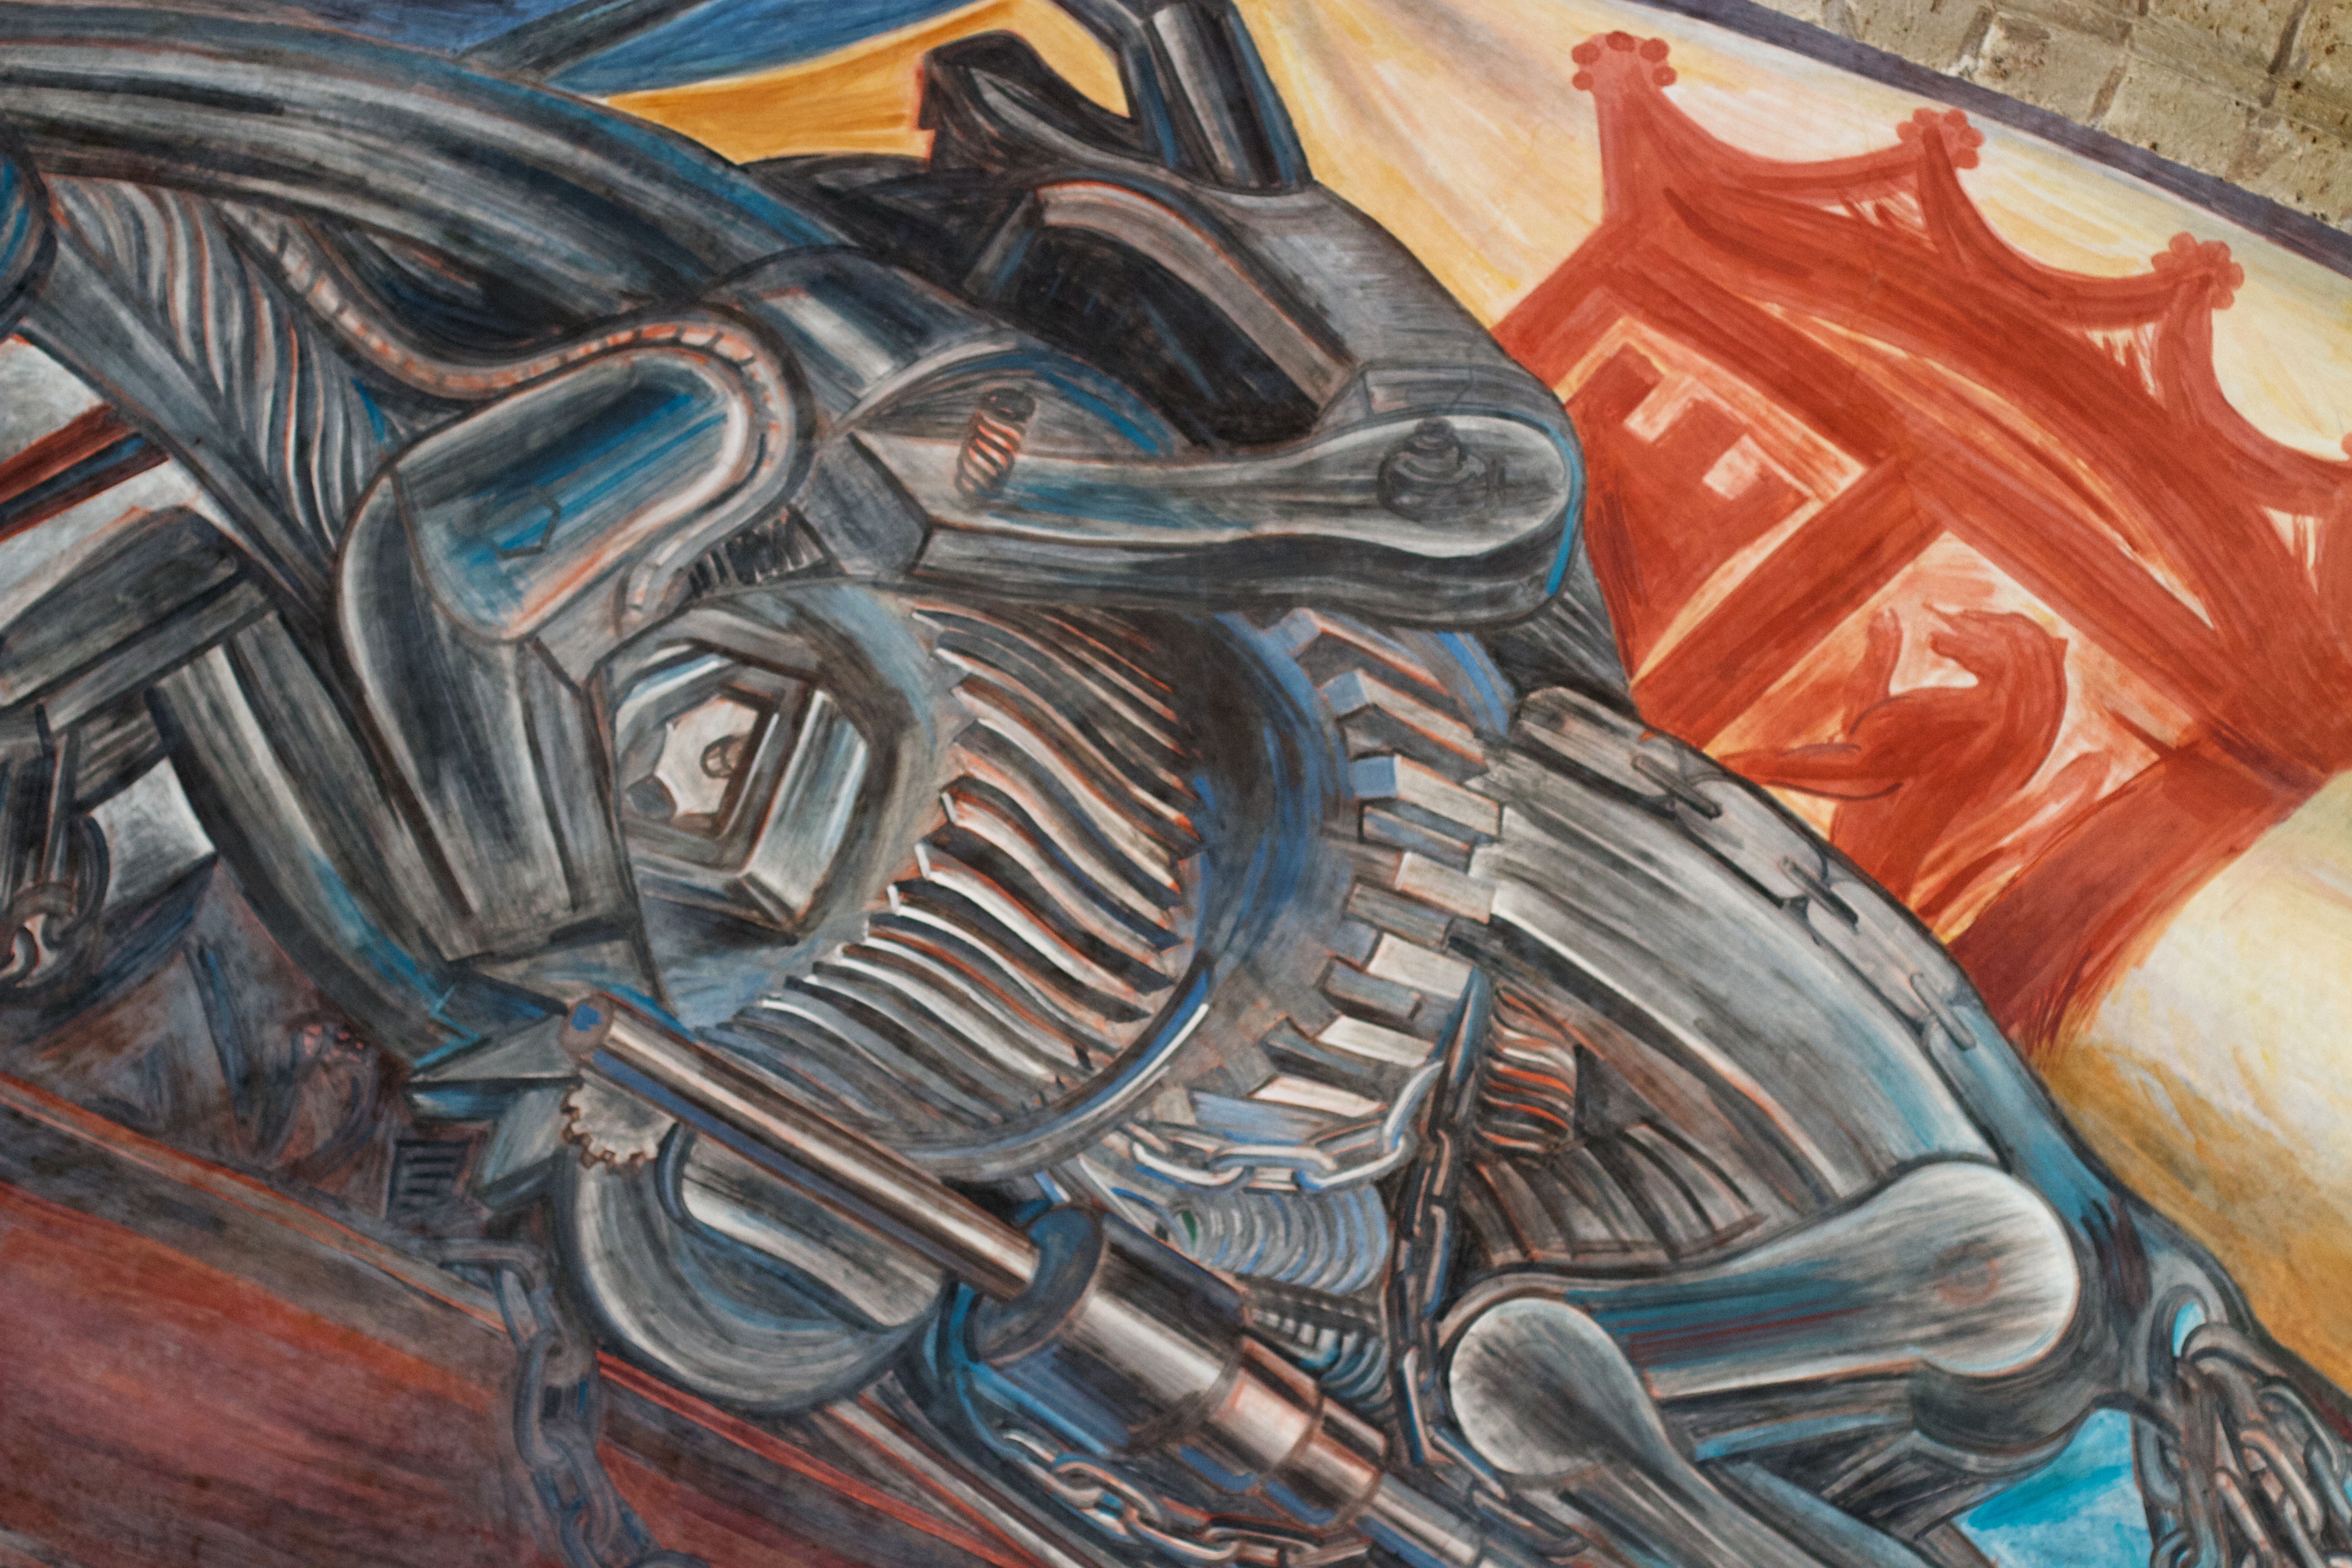
painting, art, sketch, drawing, mural, carving, relief, 2015365, modern art